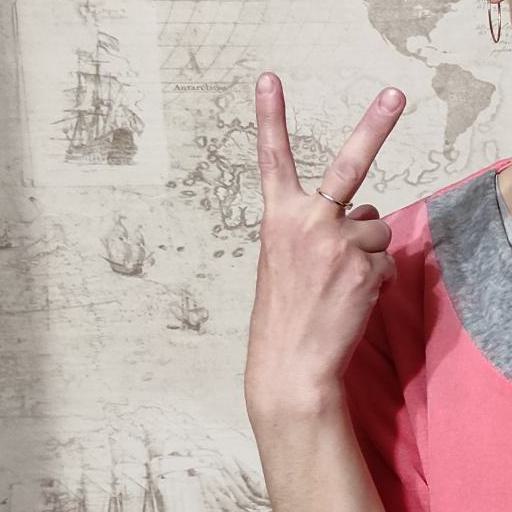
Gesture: peace_inverted